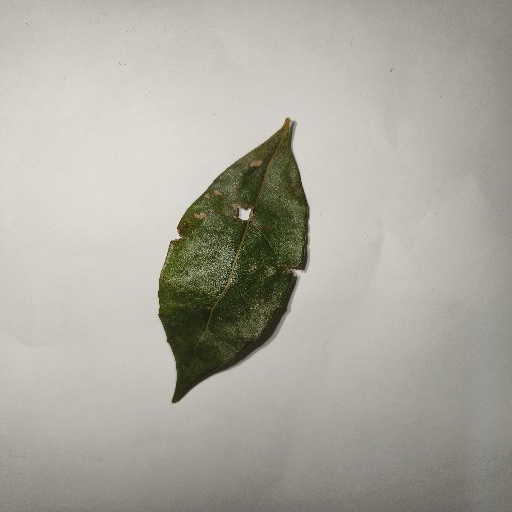
Species: Camphor
Leaf condition: Shot Hole